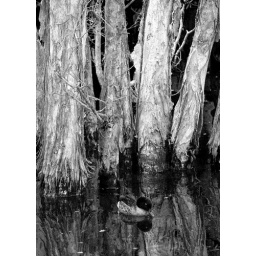
just at a duck pond a few minutes from my house in the morning.